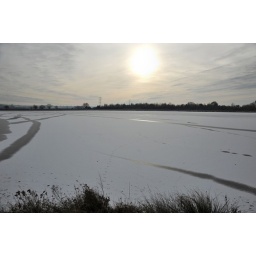
The lake had frozen over and you can see the tracks of animals and birds that have walked across.